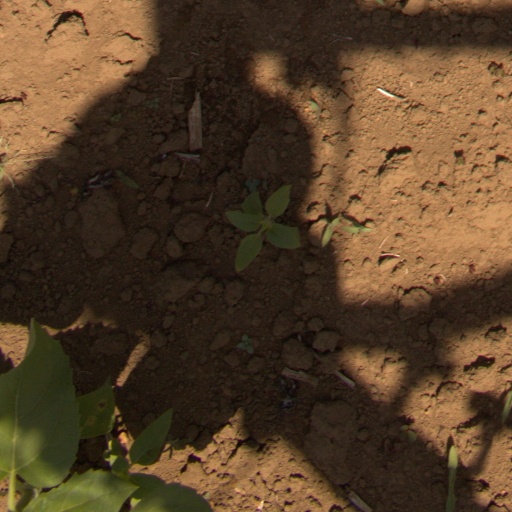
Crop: Jerusalem artichoke